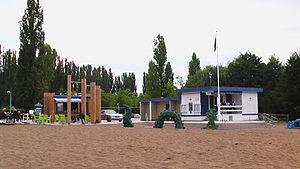
Poste de surveillance de baignade du lac Kir, à l'occasion de l'opération Dijon Plage. Devant, des jeux pour enfants, et un snack-bar.
Le lac Kir est un lac artificiel situé en France, à l'entrée ouest de Dijon, dans le département de la Côte-d'Or. Traversé d'ouest en est par les eaux de l'Ouche, il constitue le seul plan d'eau de l'agglomération. Inauguré en 1964, il porte depuis 1965 le nom de son créateur Félix Kir. Il constitue aujourd'hui un espace de loisirs de l'agglomération dijonnaise. Il propose de nombreuses activités liées au plan d'eau ou à ses abords boisés, qui sont sillonnés de chemins de randonnées et de pistes cyclables. Il est en outre régulièrement le lieu d'organisation d’événements, comme l'opération Dijon Plage.